Hiroki Minei

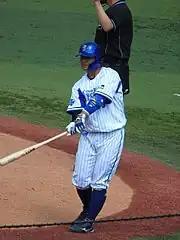
Minei with the Yokohama DeNA BayStars in 2022.

Minei went on to Okinawa Shogaku High School, where he played catcher and battery with Nao Higashihama to win the 80th Japanese High School Baseball Invitational Tournament.